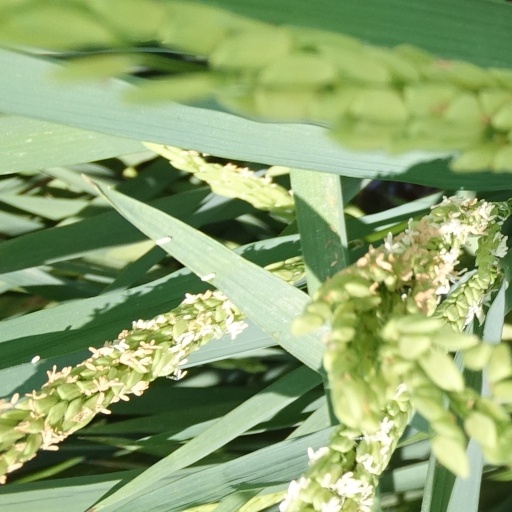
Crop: rice